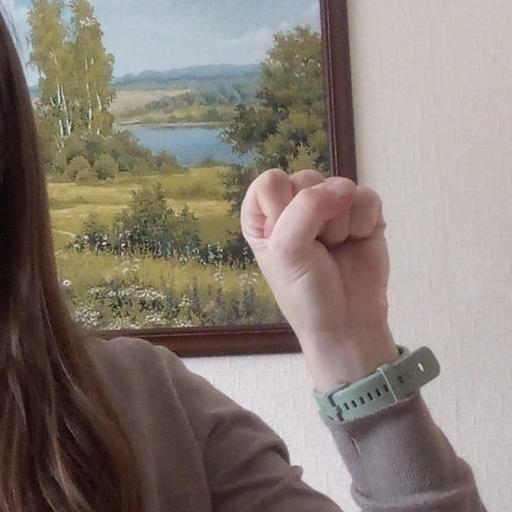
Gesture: fist